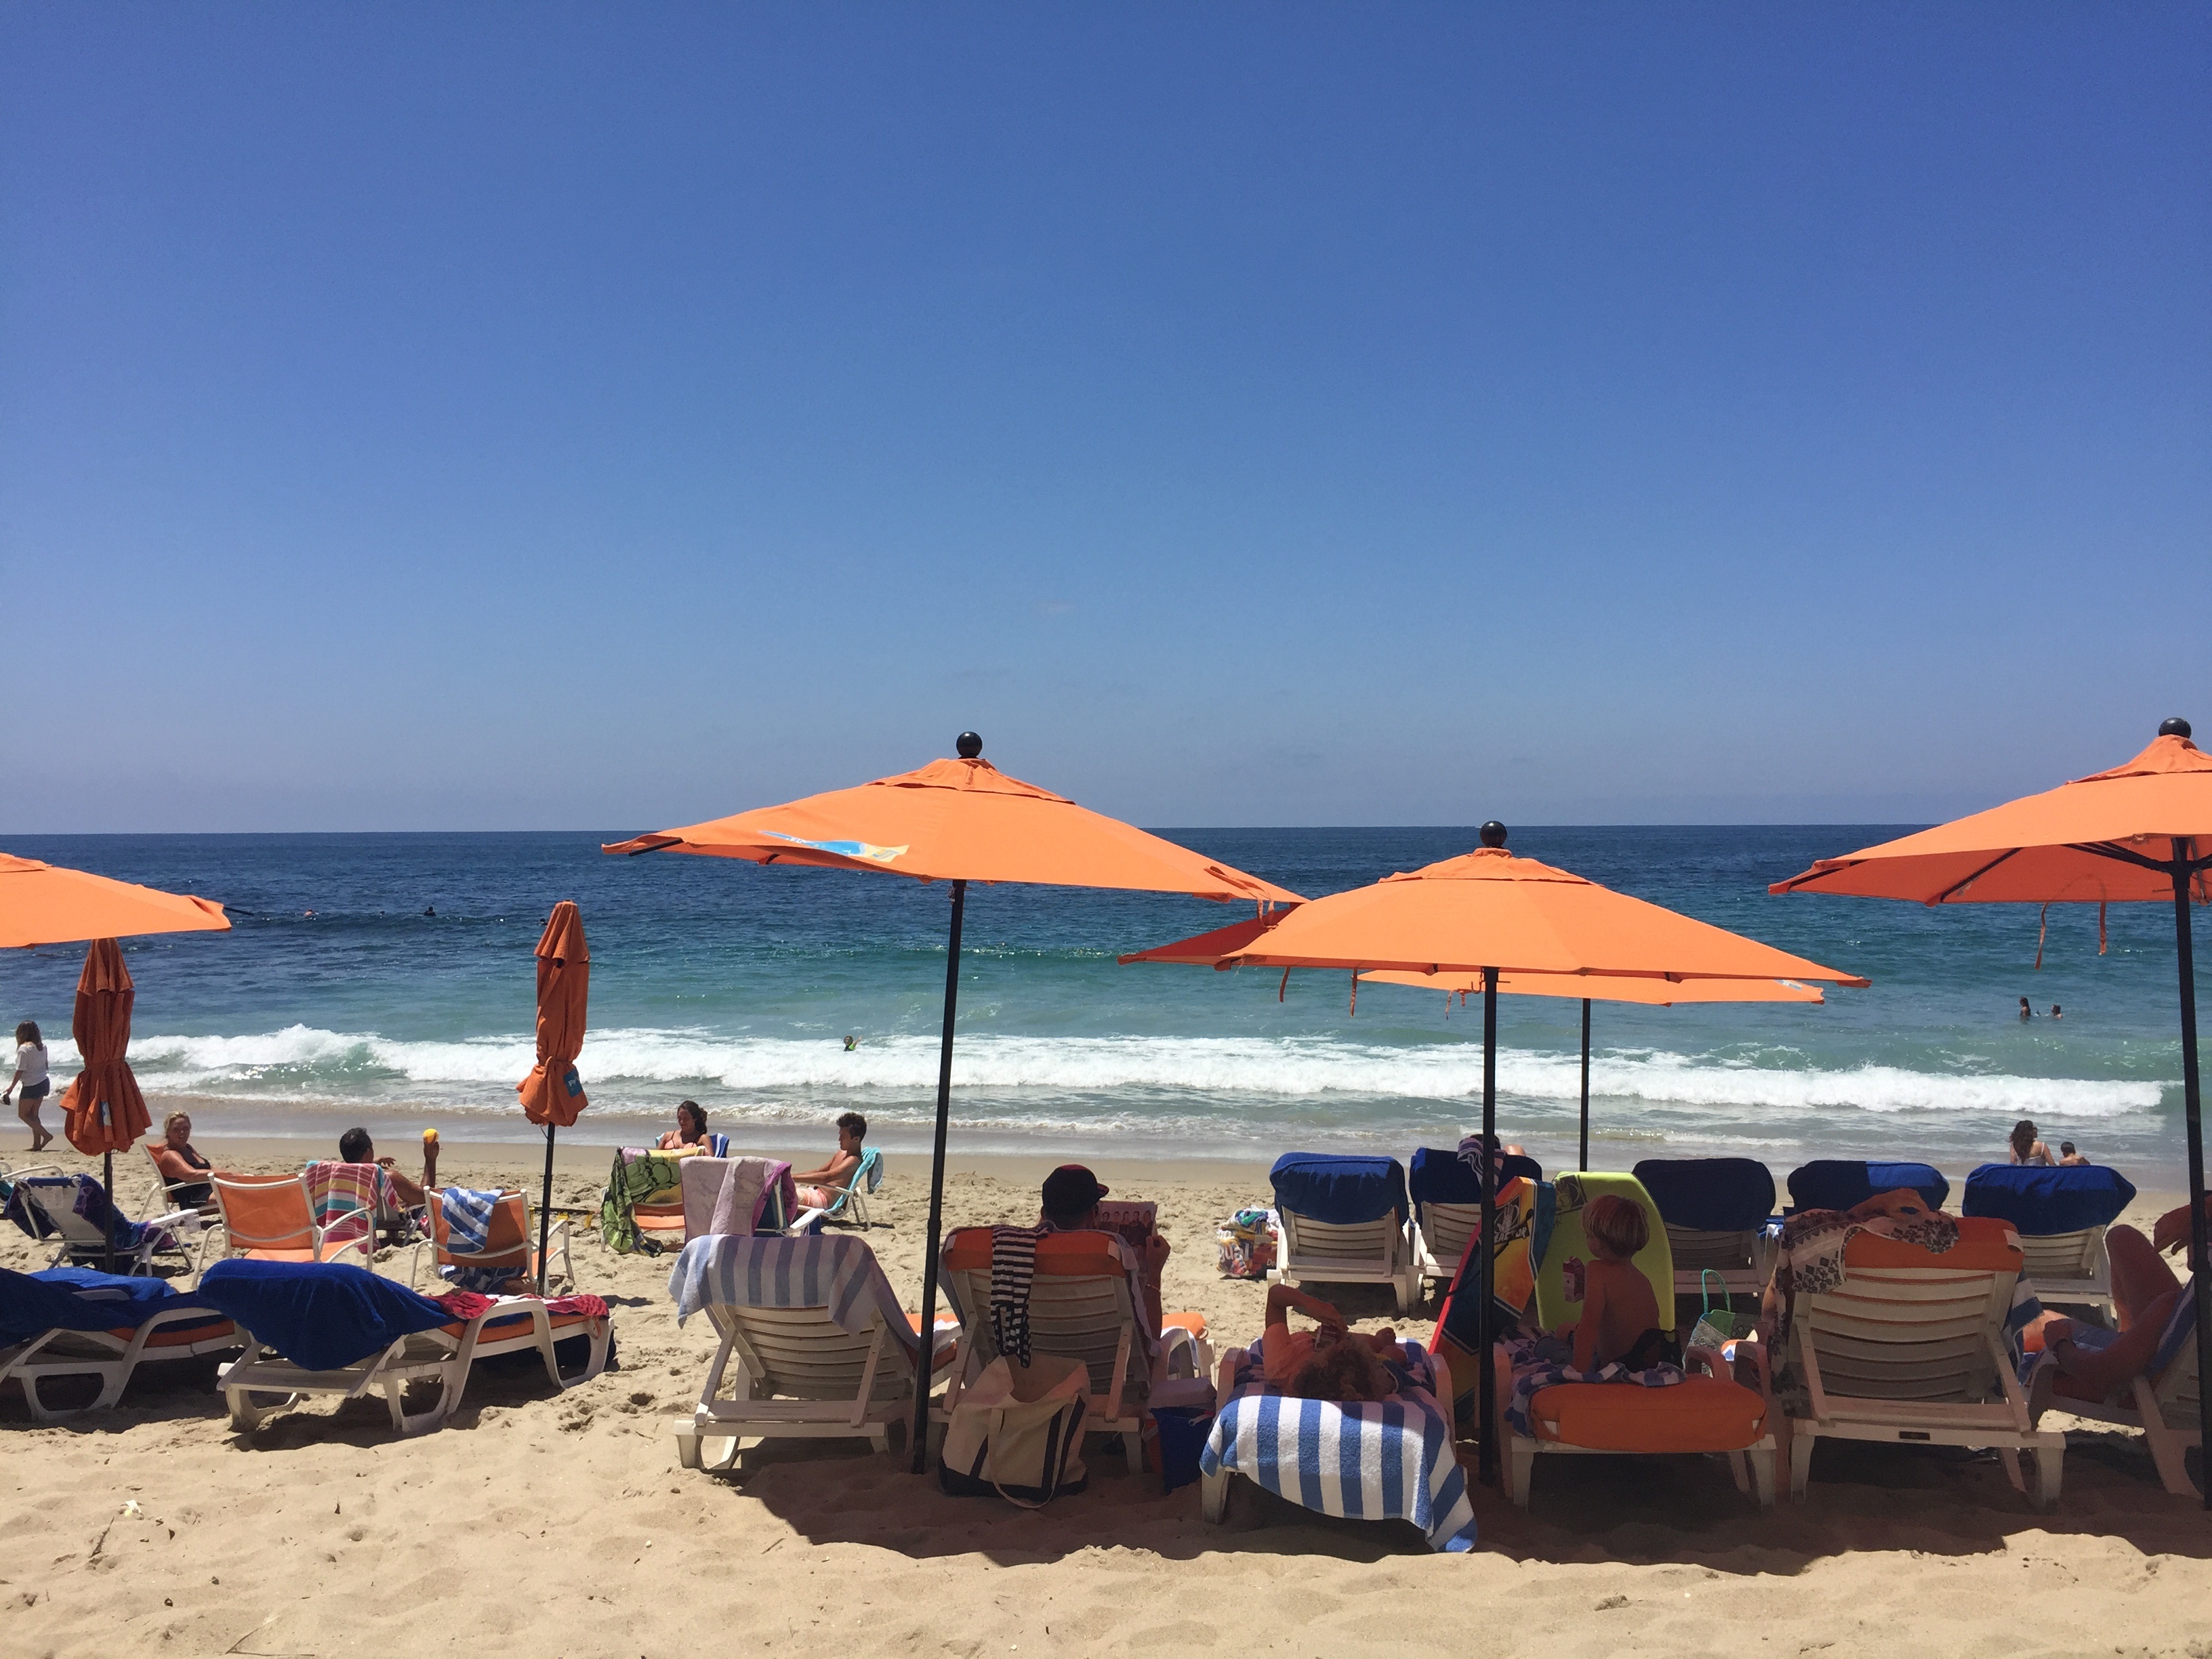
beach, sea, coast, ocean, sun, vacation, umbrella, bay, tourism, body of water, resort, cape